Cobb Institute of Archaeology

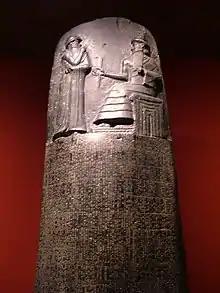
Code of Hammurabi replica stele REM

The research results of the Cobb Institute will be presented in The Lois Dowdle Cobb Museum of Archaeology. This museum not only serves as a display platform for the Cobb Institute, but also provides a lot of help for the research work of the Cobb Institute. Relevant exhibition activities will be held regularly to promote and achieve teaching results. The Lois Dowdle Cobb Museum of Archaeology mainly displays artifacts related to the Indians of the southeastern United States, and the cultural relics related to the Middle East and the Mediterranean.